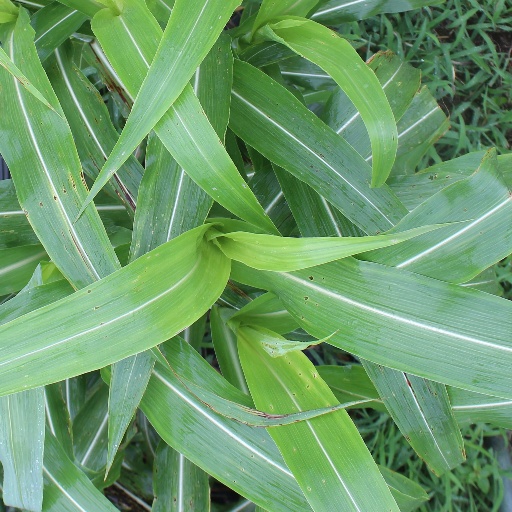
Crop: sorghum